Menologion of Basil II

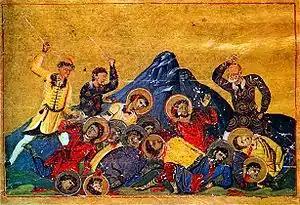
Bulgar soldiers slaughter Christians, from the Menologion of Basil II, 10th century.

The artists who produced the images for the Menologion employed perspective and moved away from the flat depictions common up to that time. The figures' gestures and drapery are depicted in a lifelike manner, with architecture and backgrounds well-rendered. Facial expressions are painted in a naturalistic style. The work thus demonstrates the painting style of the period which is often referred to as the Macedonian Renaissance in which painters returned to ancient models with gusto.